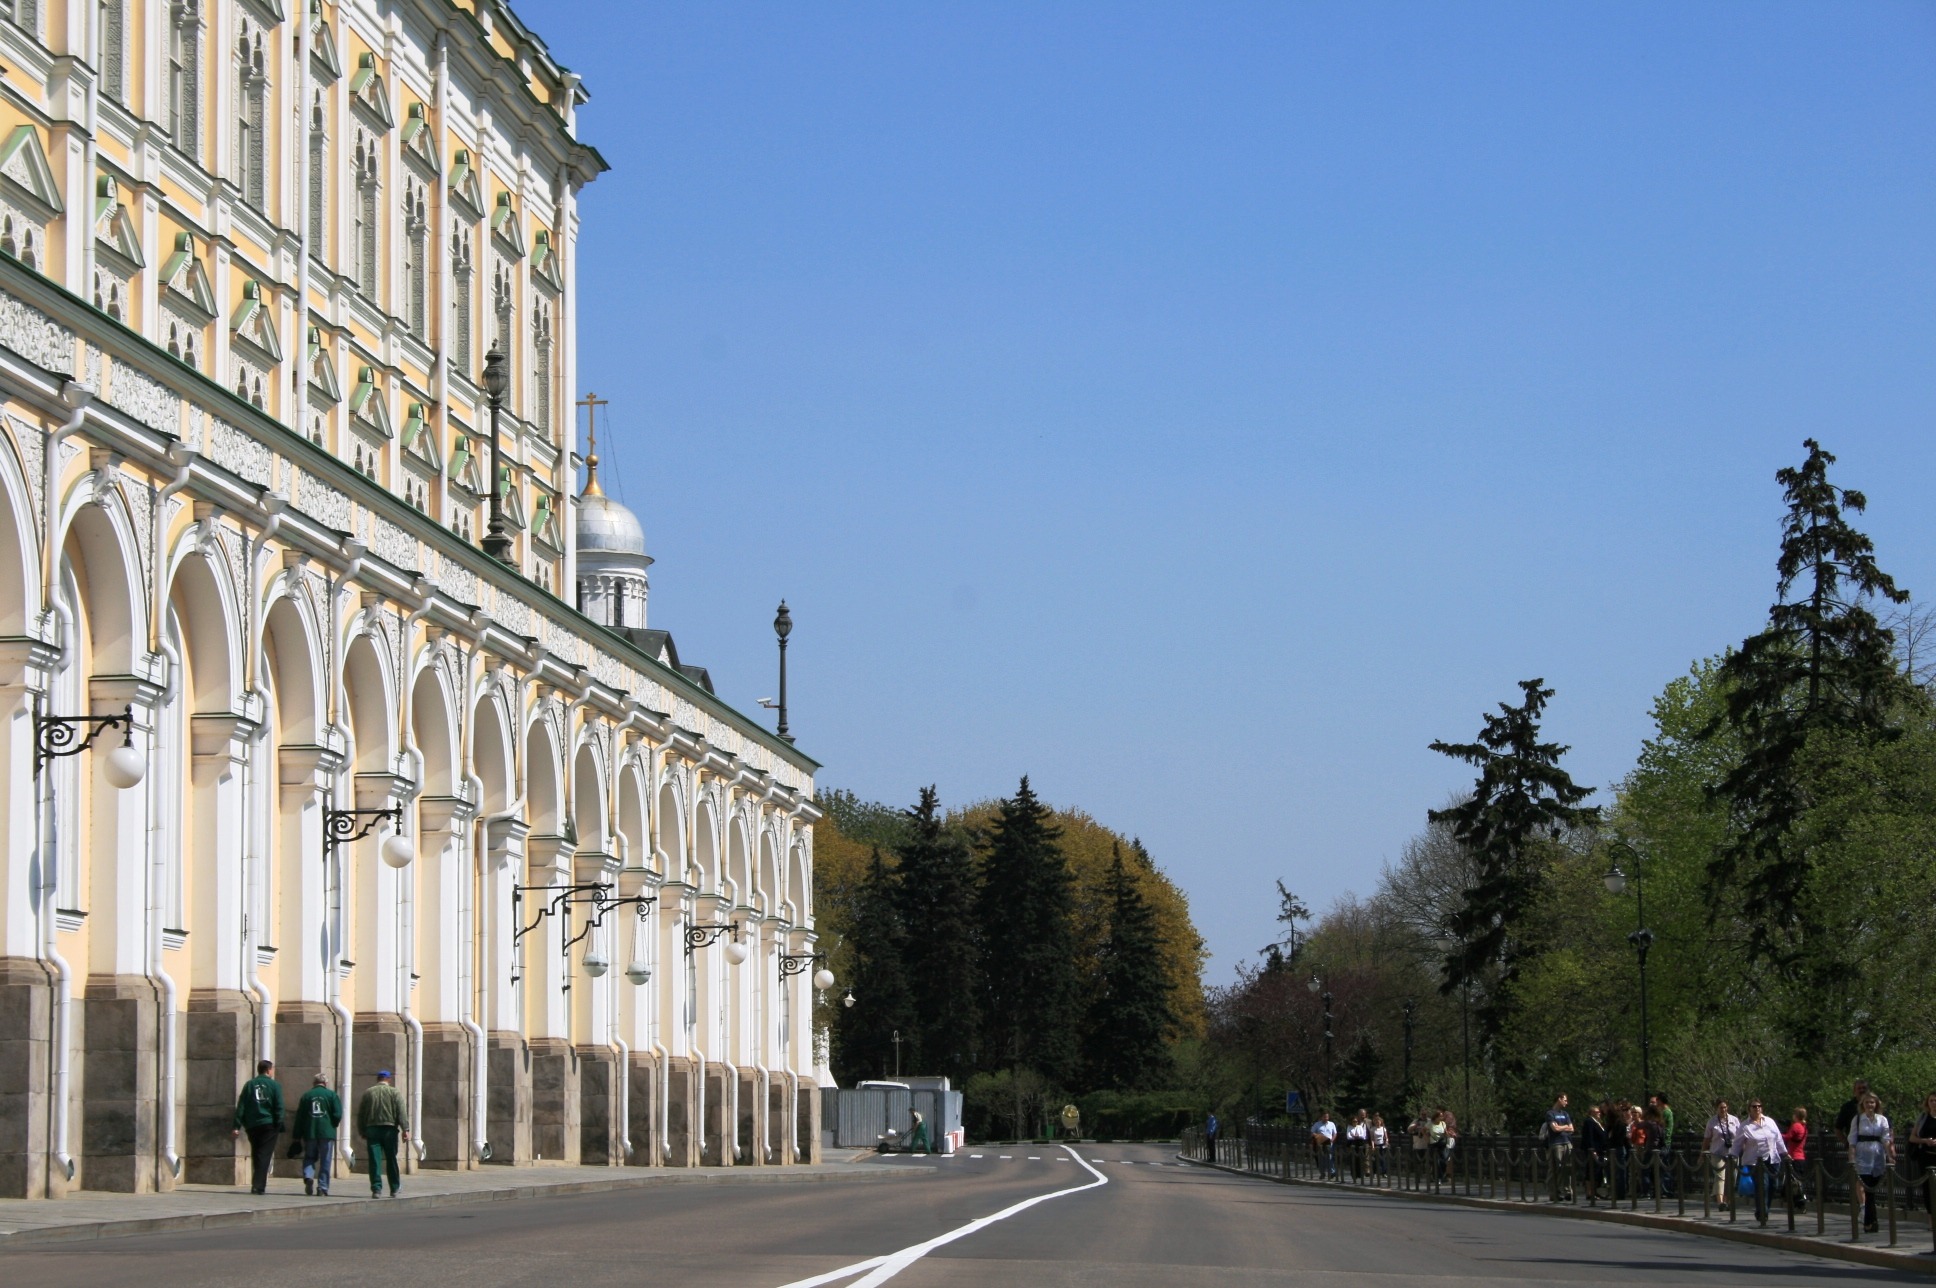
pedestrian, sky, road, white, street, building, downtown, plaza, lane, trees, infrastructure, arches, pillars, wide, town square, large, stately, neighbourhood, residential area, great kremlin palace